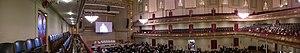
Le Symphony Hall de l'intérieur.
Le Symphony Hall de Boston a été inauguré le 15 octobre 1900, après que l'Orchestra's Original Home a été menacé par la construction du métro. Il y a 2 625 places au cours de la saison symphonique, 2 371 places au cours de la saison pop et jusqu'à 800 pour dîner.